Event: Nepal Earthquake
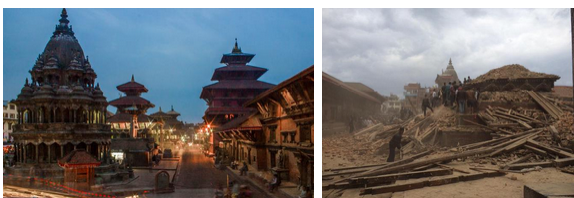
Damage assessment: damage